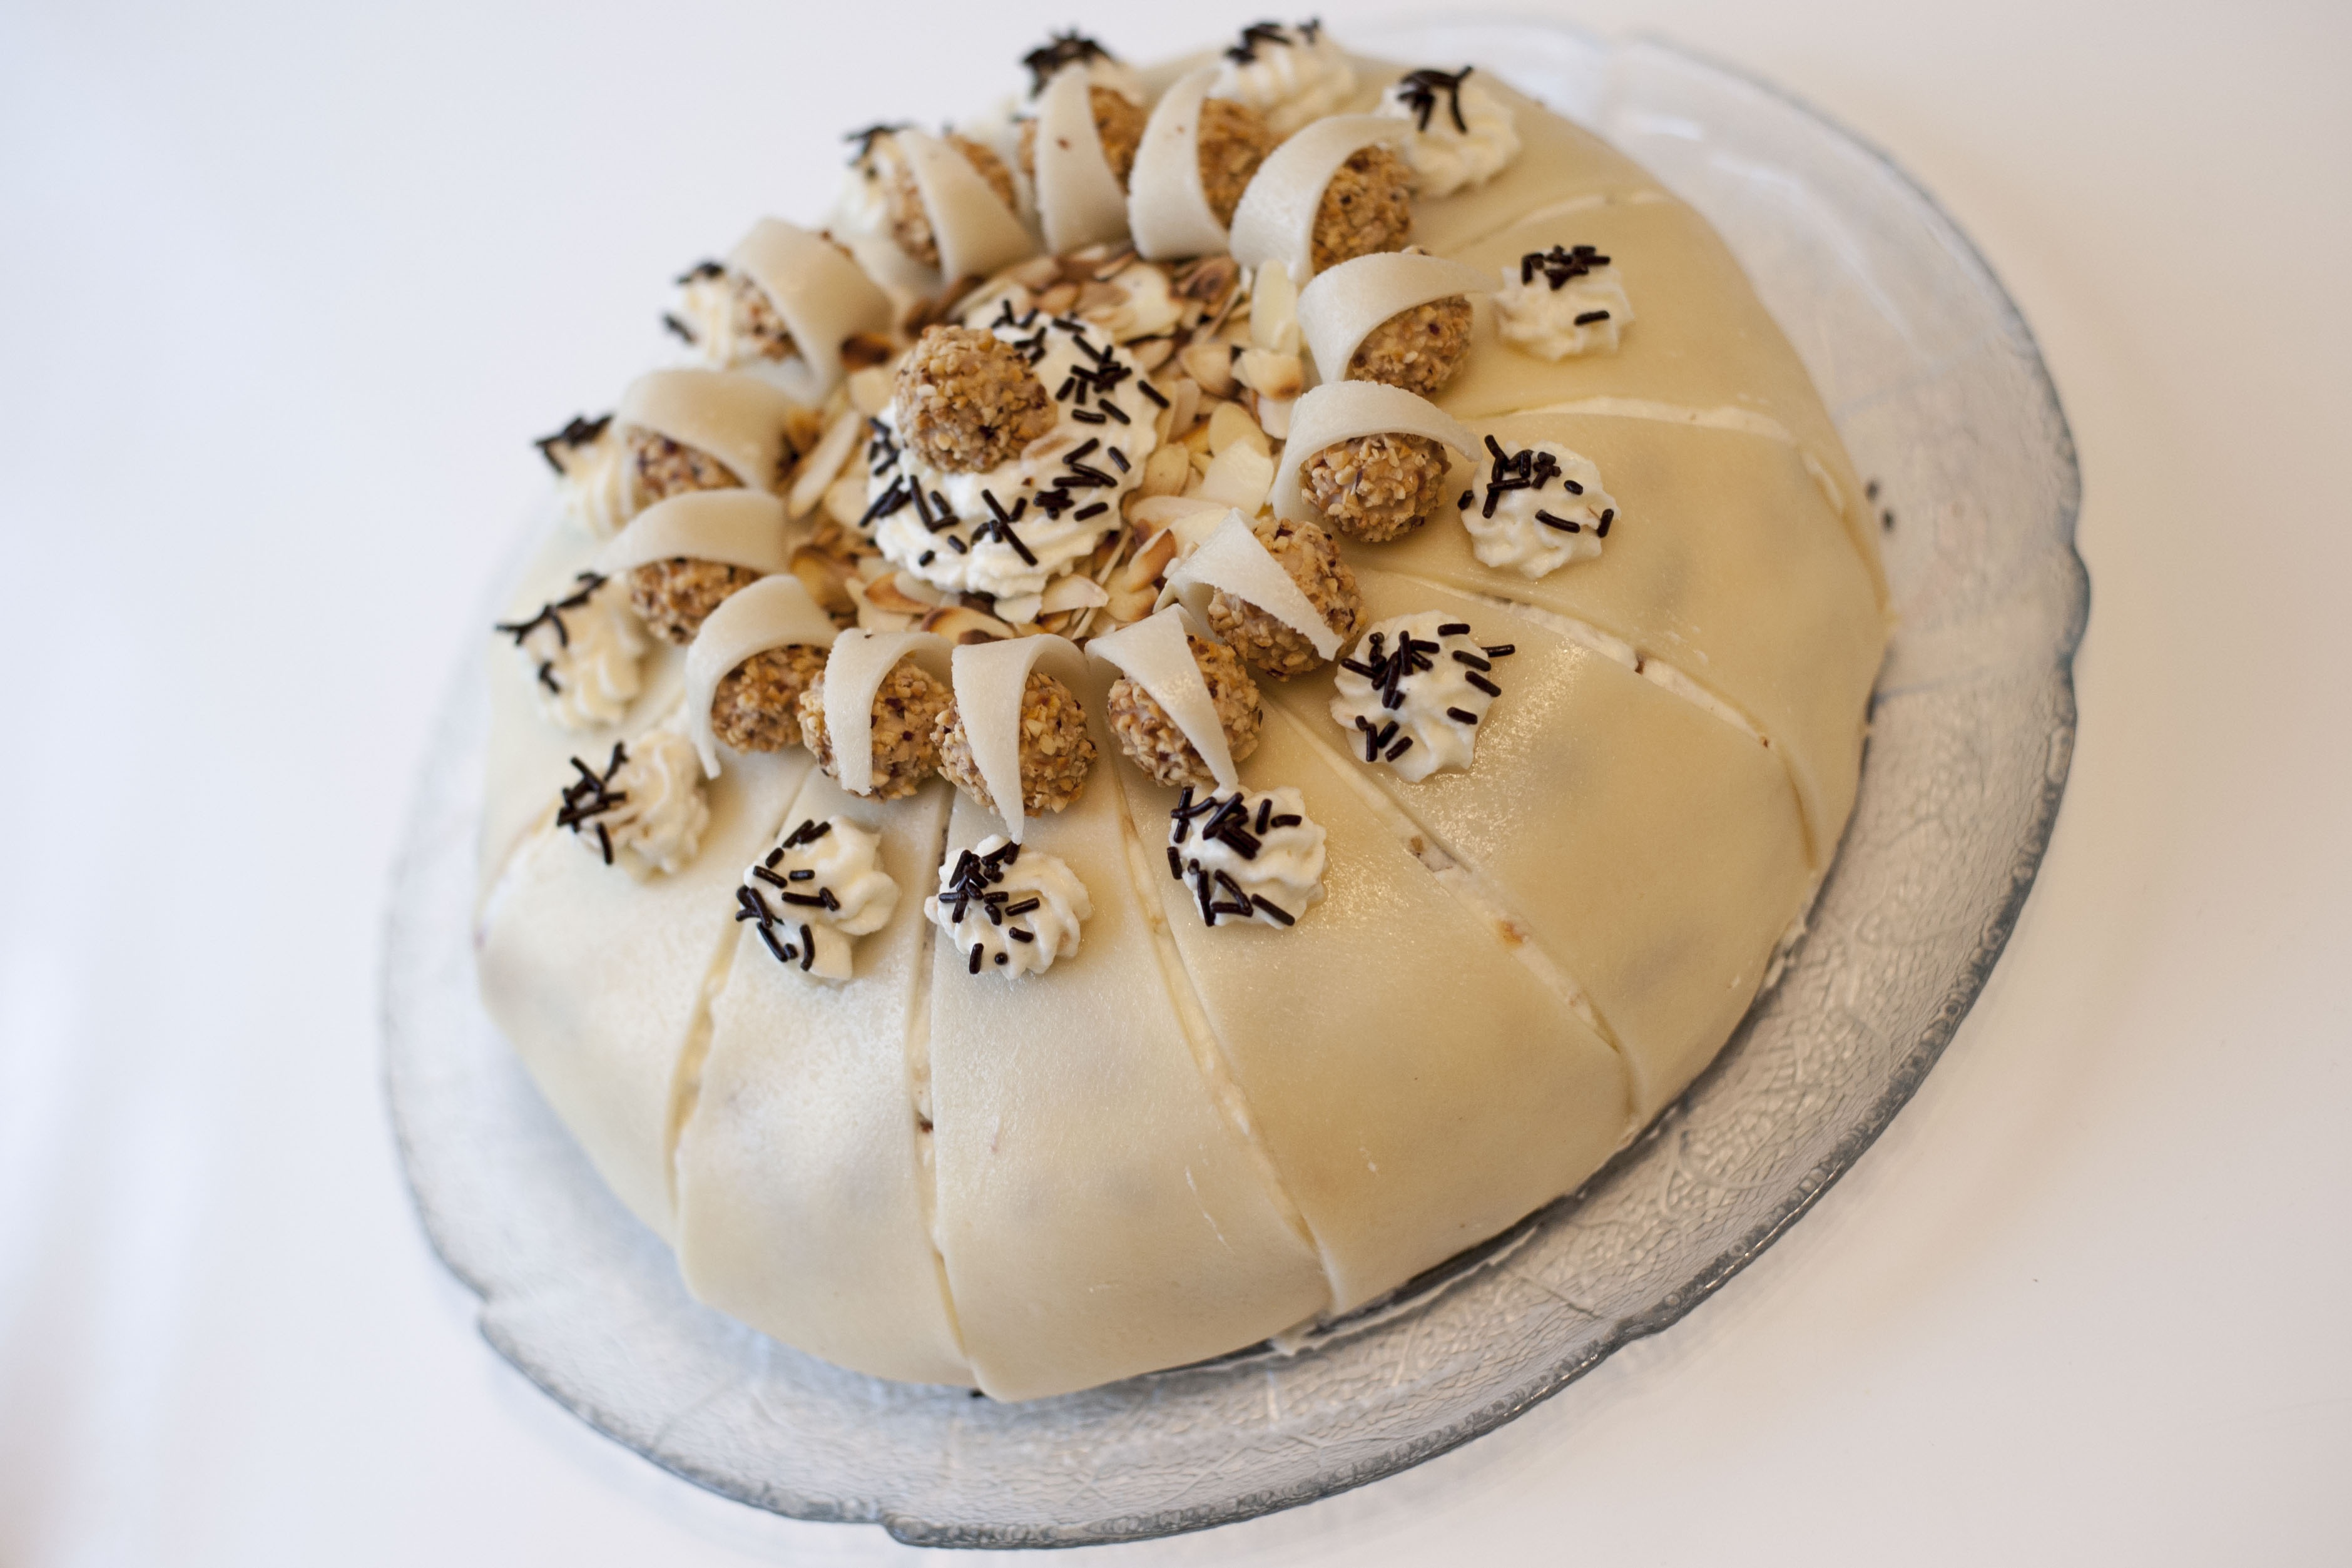
sweet, flower, celebration, decoration, dish, food, produce, chocolate, baking, dessert, wedding, marriage, cuisine, delicious, cake, ornament, birthday cake, sweet dish, pastries, sugar, icing, birthday, sweetness, benefit from, baked goods, flavor, marzipan, torte, buttercream, giotto, pavlova